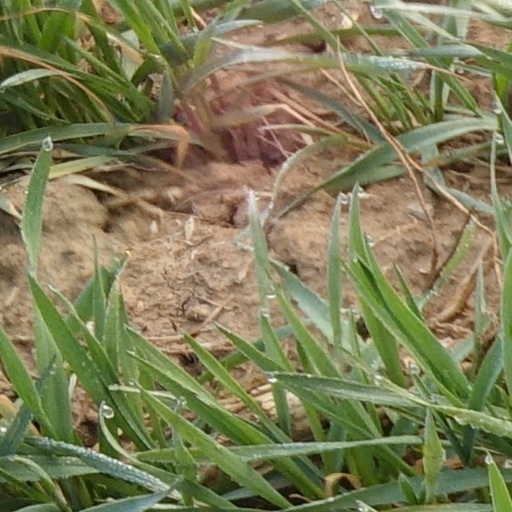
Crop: wheat